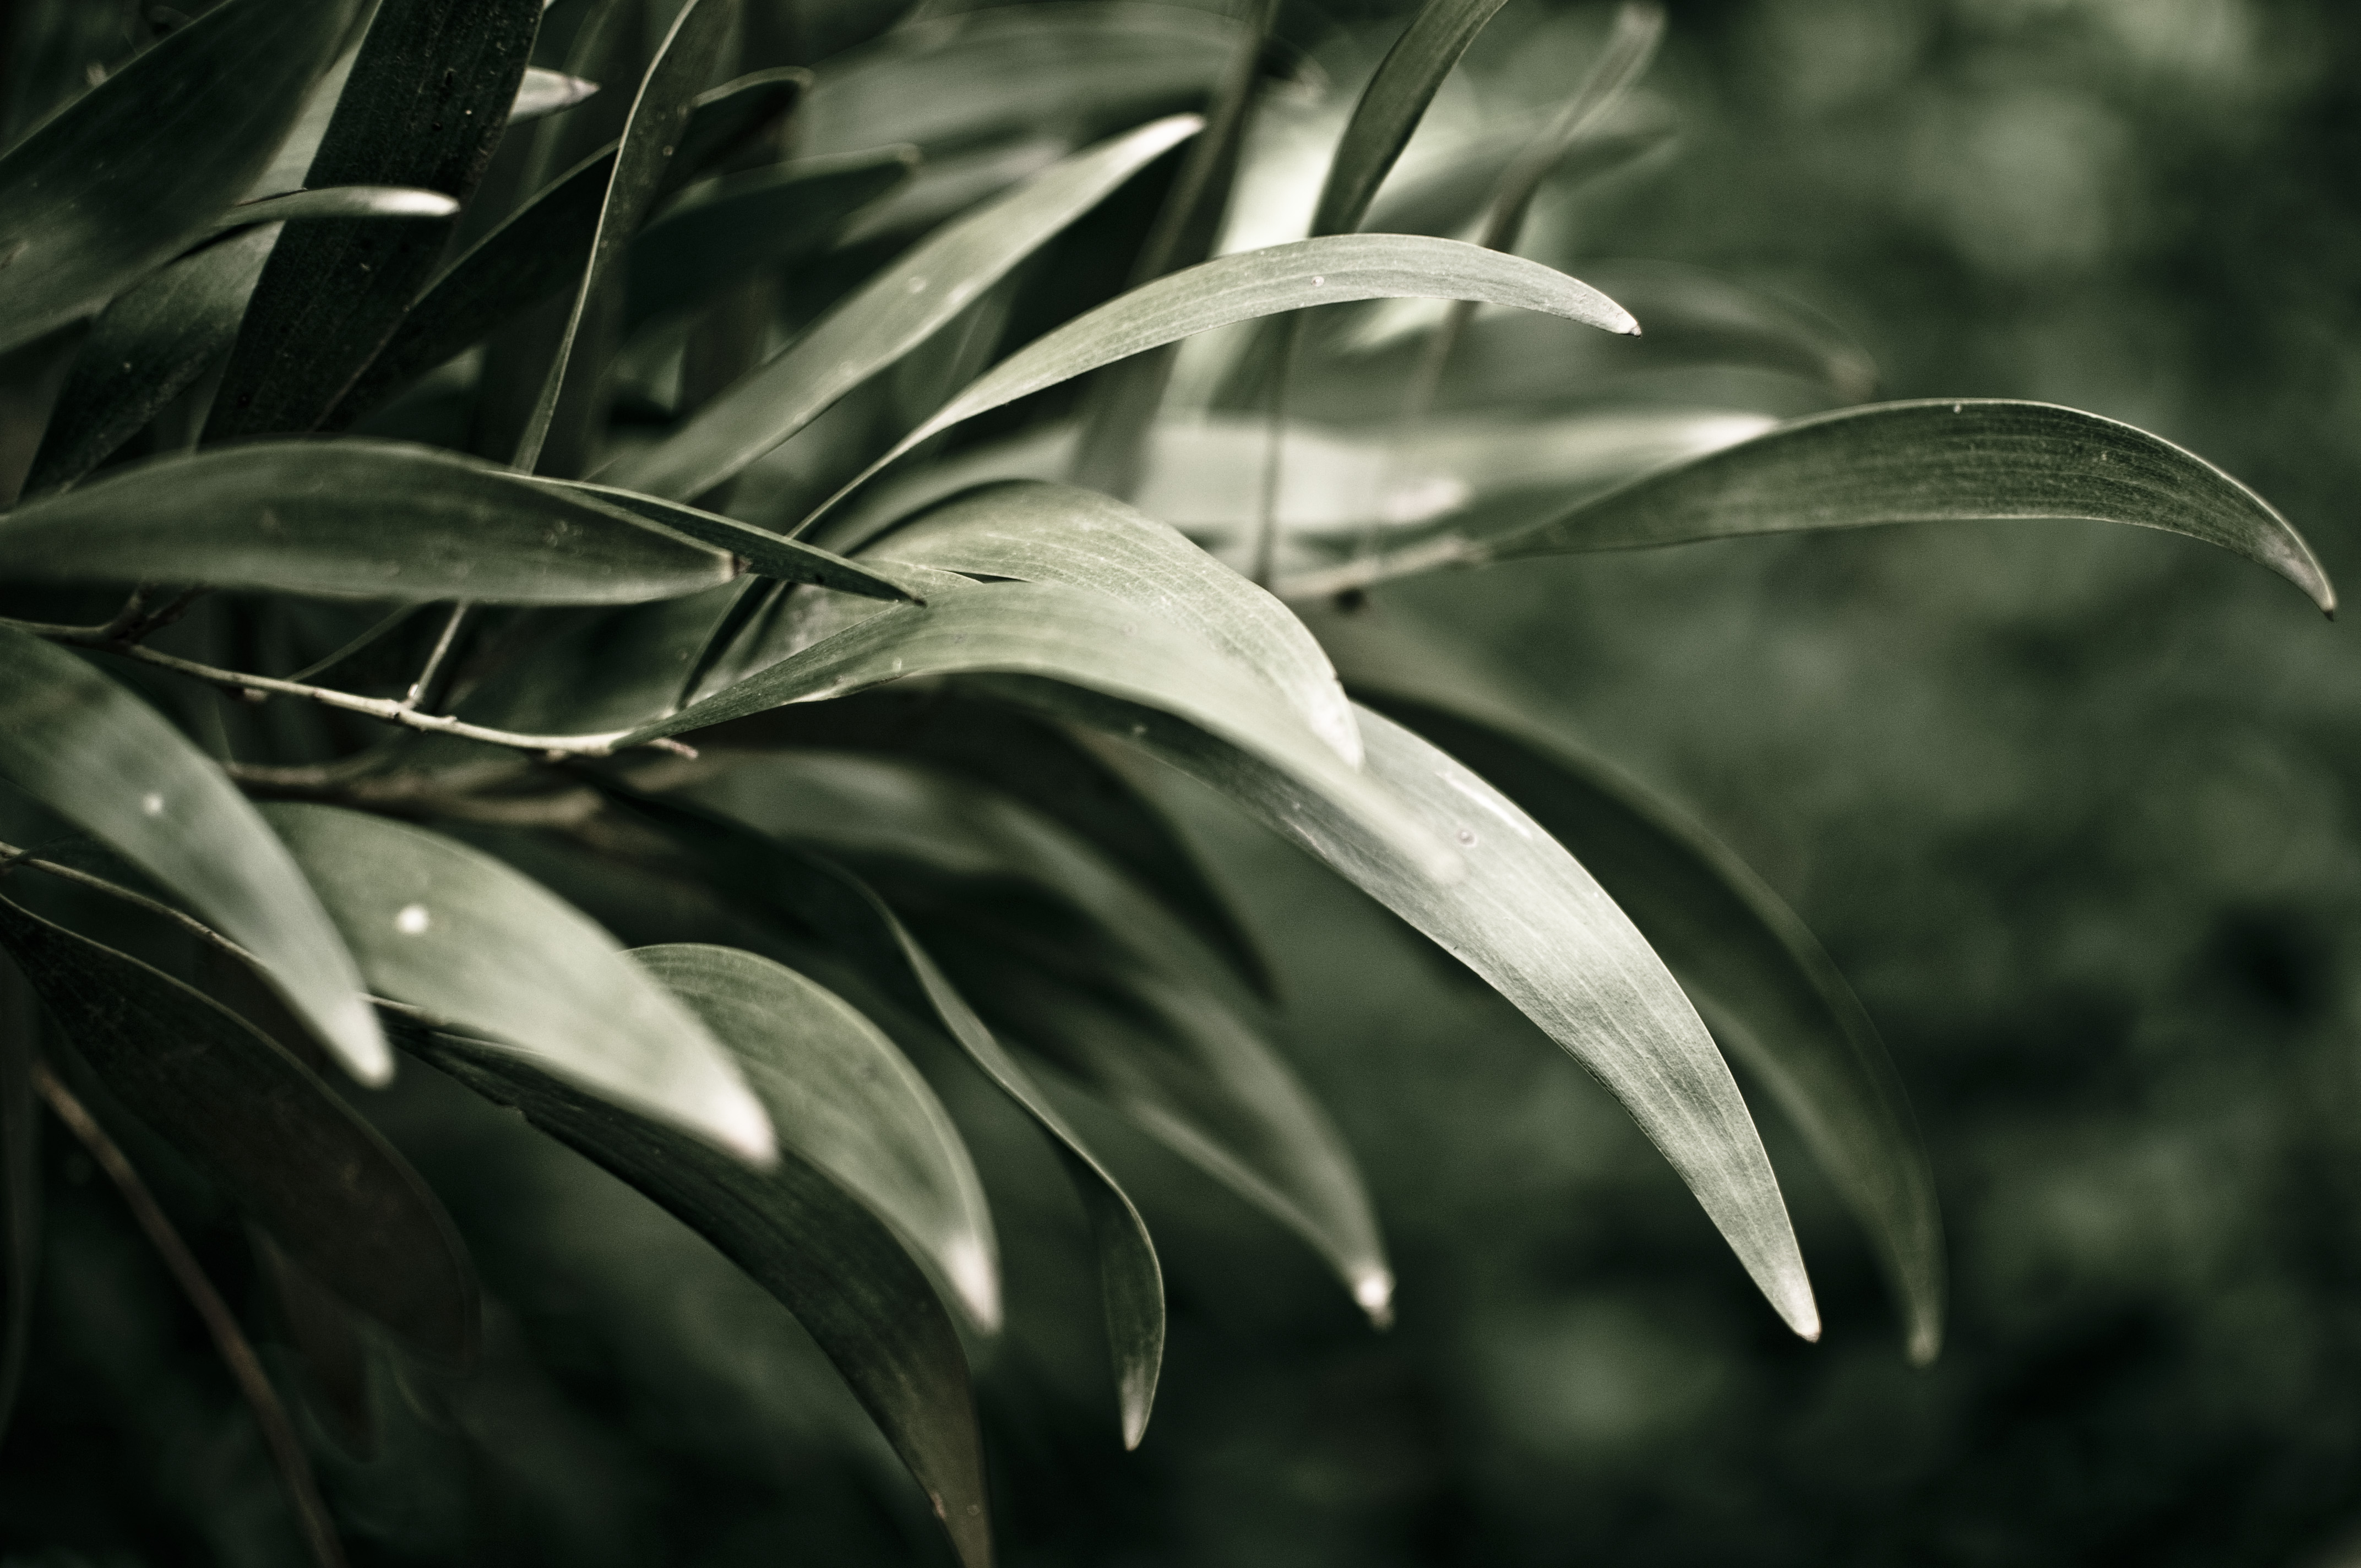
natural, plant, water, terrestrial plant, twig, tree, grass, Tints and shades, natural landscape, grass family, landscape, wood, forest, monochrome photography, close up, monochrome, arecales, flowering plant, darkness, pattern, automotive design, still life photography, plant stem, perennial plant, macro photography, metal, shadow, jungle, wildlife, herb, motor vehicle